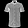
Label: Shirt